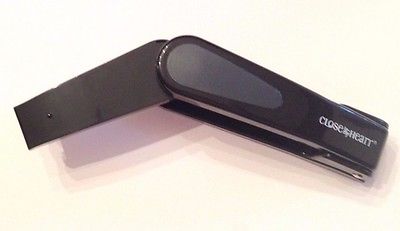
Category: stapler